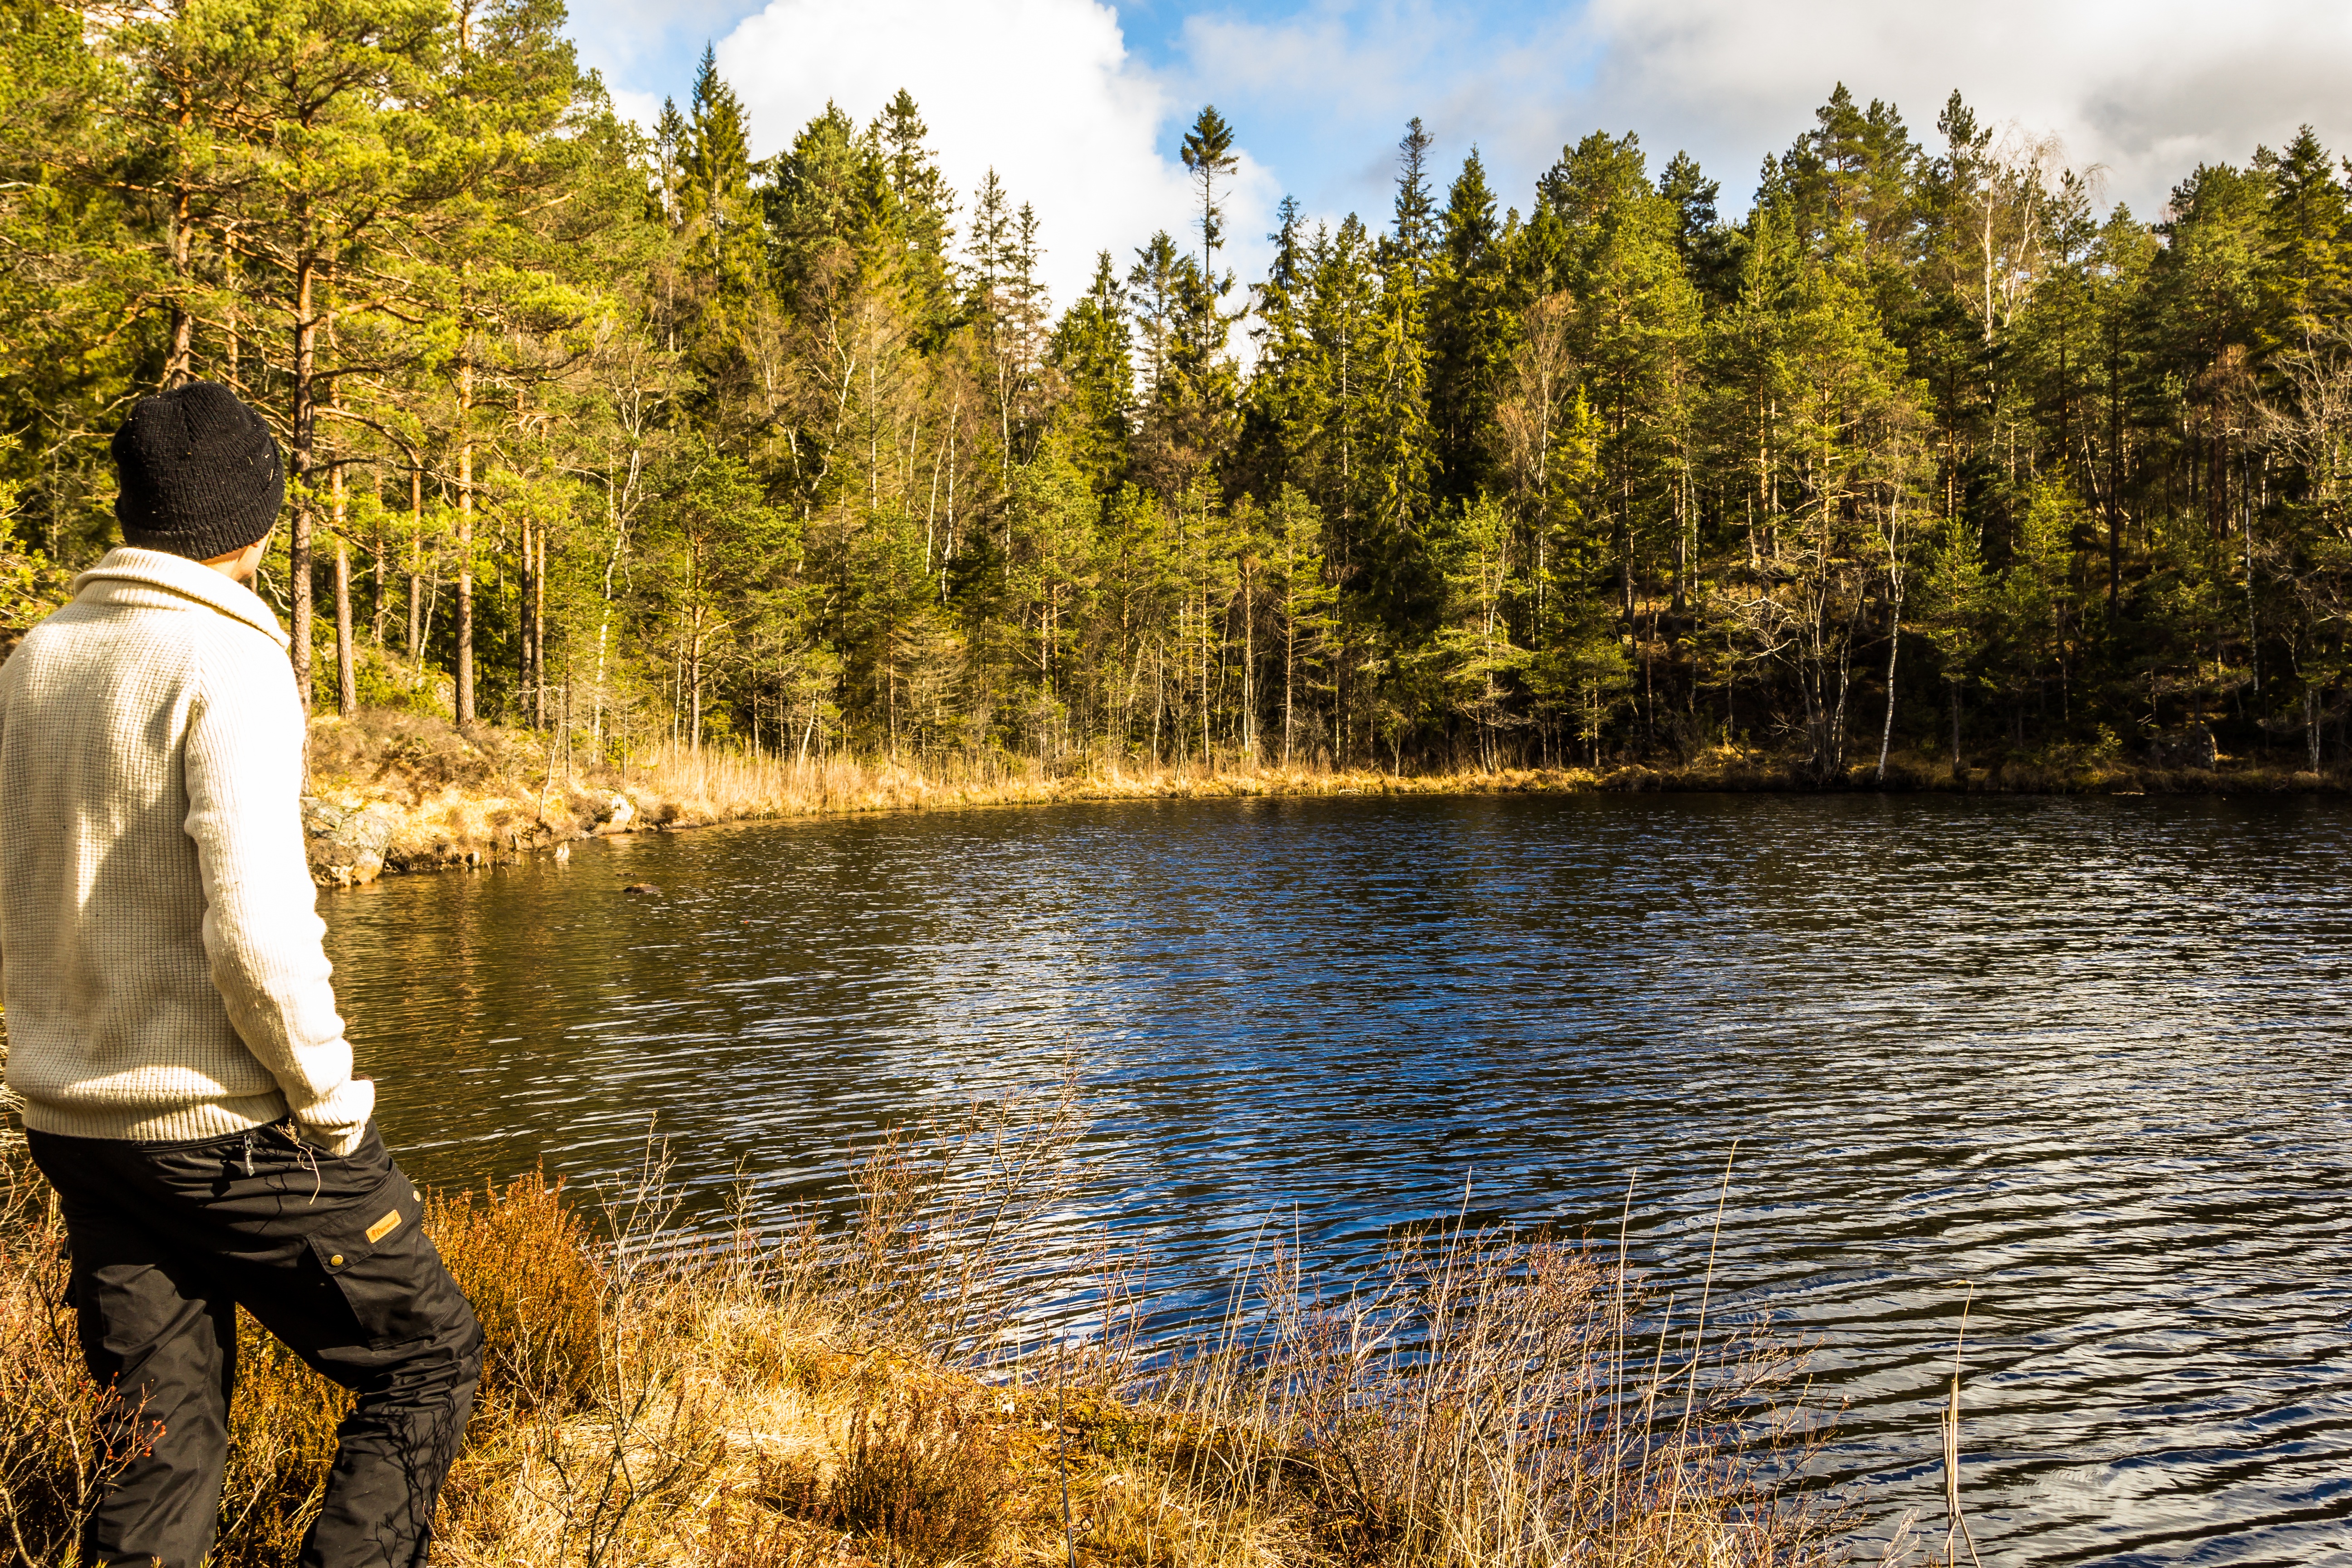
tree, nature, forest, wilderness, lake, river, pond, reflection, autumn, camping, season, wetland, sol, natur, woodland, habitat, lue, mann, norge, skog, tre, natural environment, recreational fishing, innsj, vann, v ren, stirrende, alene, frihet